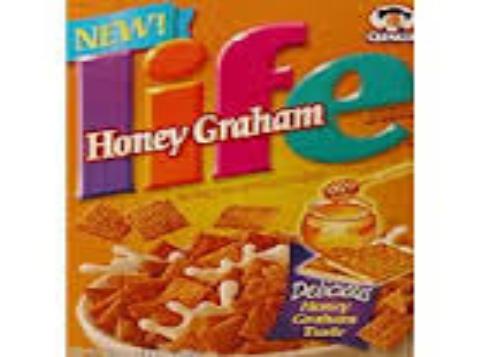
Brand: Honey Graham
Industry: Food